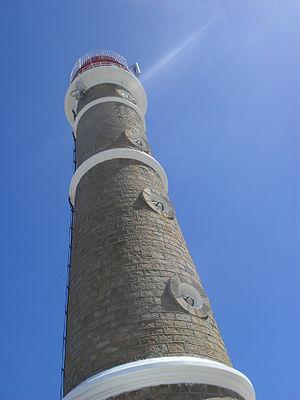
Cabo Polonio est un hameau du département de Rocha en Uruguay, une station balnéaire et un parc national et naturel.
Cette page dresse la liste des quinze phares d'Uruguay.